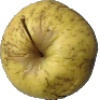
Label: golden_apple